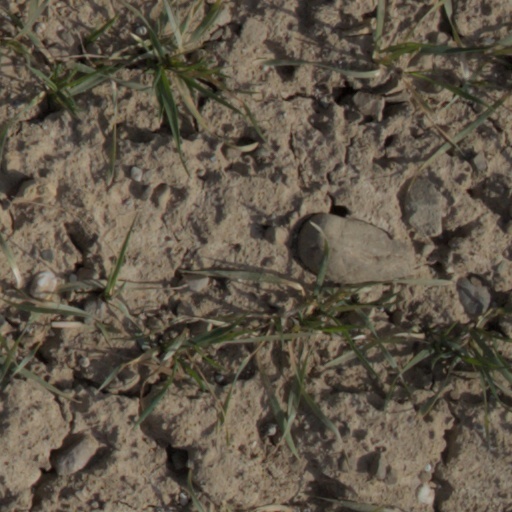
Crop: wheat